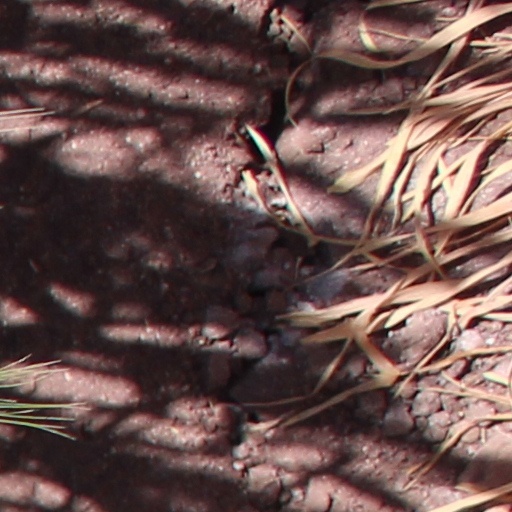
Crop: wheat